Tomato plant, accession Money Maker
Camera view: horizontal (90 deg, fisheye); turntable rotation: 270 degrees
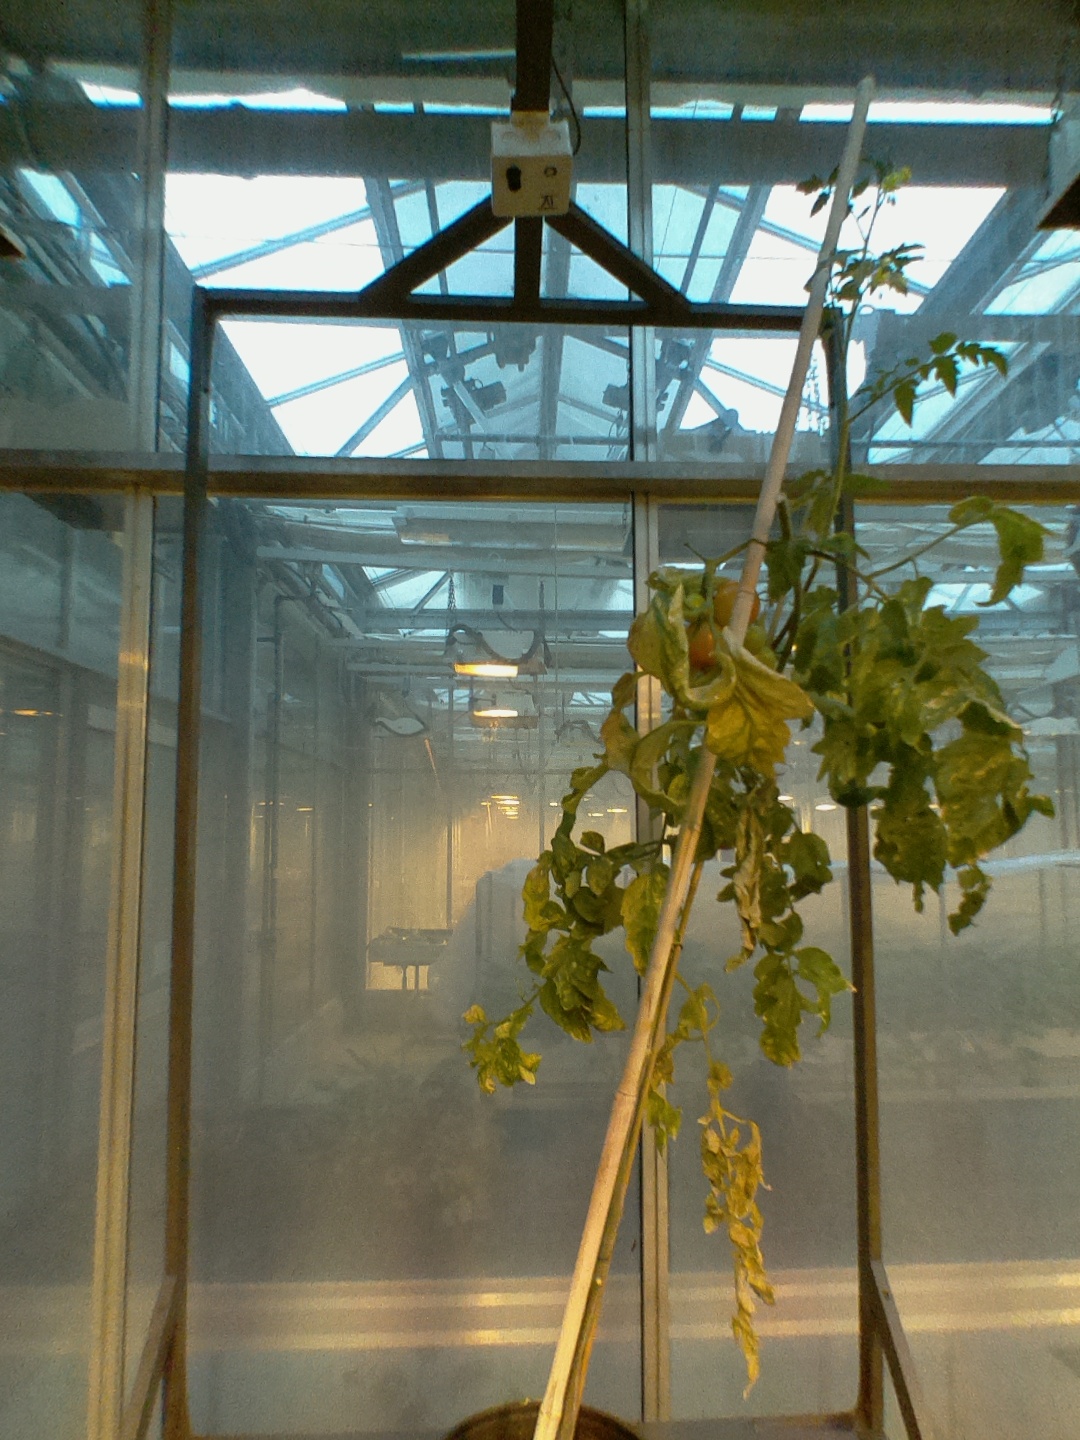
BBCH growth stage 81: 10%-20% of fruits show typical fully ripe color